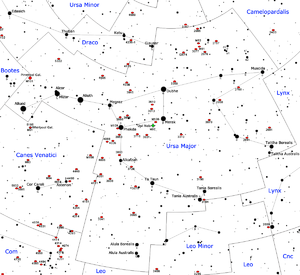
La Grande Ourse est la troisième constellation du ciel par son étendue. Elle contient la « grande casserole », l'un des astérismes les plus connus de l'hémisphère nord. Faisant partie des 48 constellations identifiées par Ptolémée, elle est très facilement reconnaissable par la forme de casserole que composent ses sept plus brillantes étoiles. La Grande Ourse est une constellation circumpolaire pour les observateurs situés au-dessus de 41° de latitude Nord : elle ne semble jamais se coucher.